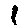
Label: 1